Genpei War

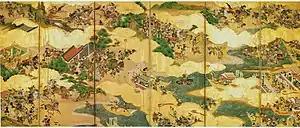
Scene of the Genpei war (1180–1185), Kanō Motonobu (1476–1569), Muromachi period (1336 and 1573).

The actions of Taira no Kiyomori having deepened Minamoto hatred for the Taira clan, a call for arms was sent up by Minamoto no Yorimasa and Prince Mochihito. Not knowing who was behind this rally, Kiyomori called for the arrest of Mochihito, who sought protection at the temple of Mii-dera. The Mii-dera monks were unable to ensure him sufficient protection, so he was forced to move along. He was then chased by Taira forces to the Byōdō-in, just outside Kyoto. The war began thus, with a dramatic encounter on and around the bridge over the River Uji. This battle ended in Yorimasa's ritual suicide inside the Byōdō-in and Mochihito's capture and execution shortly afterwards.